Yufuin, Ōita

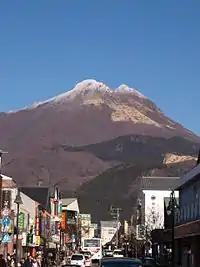
Mount Yufu (由布岳, "Yufudake") is the representative sight of Yufuin

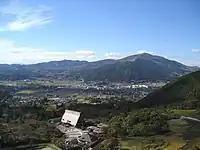
Yufuin panorama

As of 2003, the town had an estimated population of 11,342 and density of 88.77 persons per km. The total area was 127.77 km.